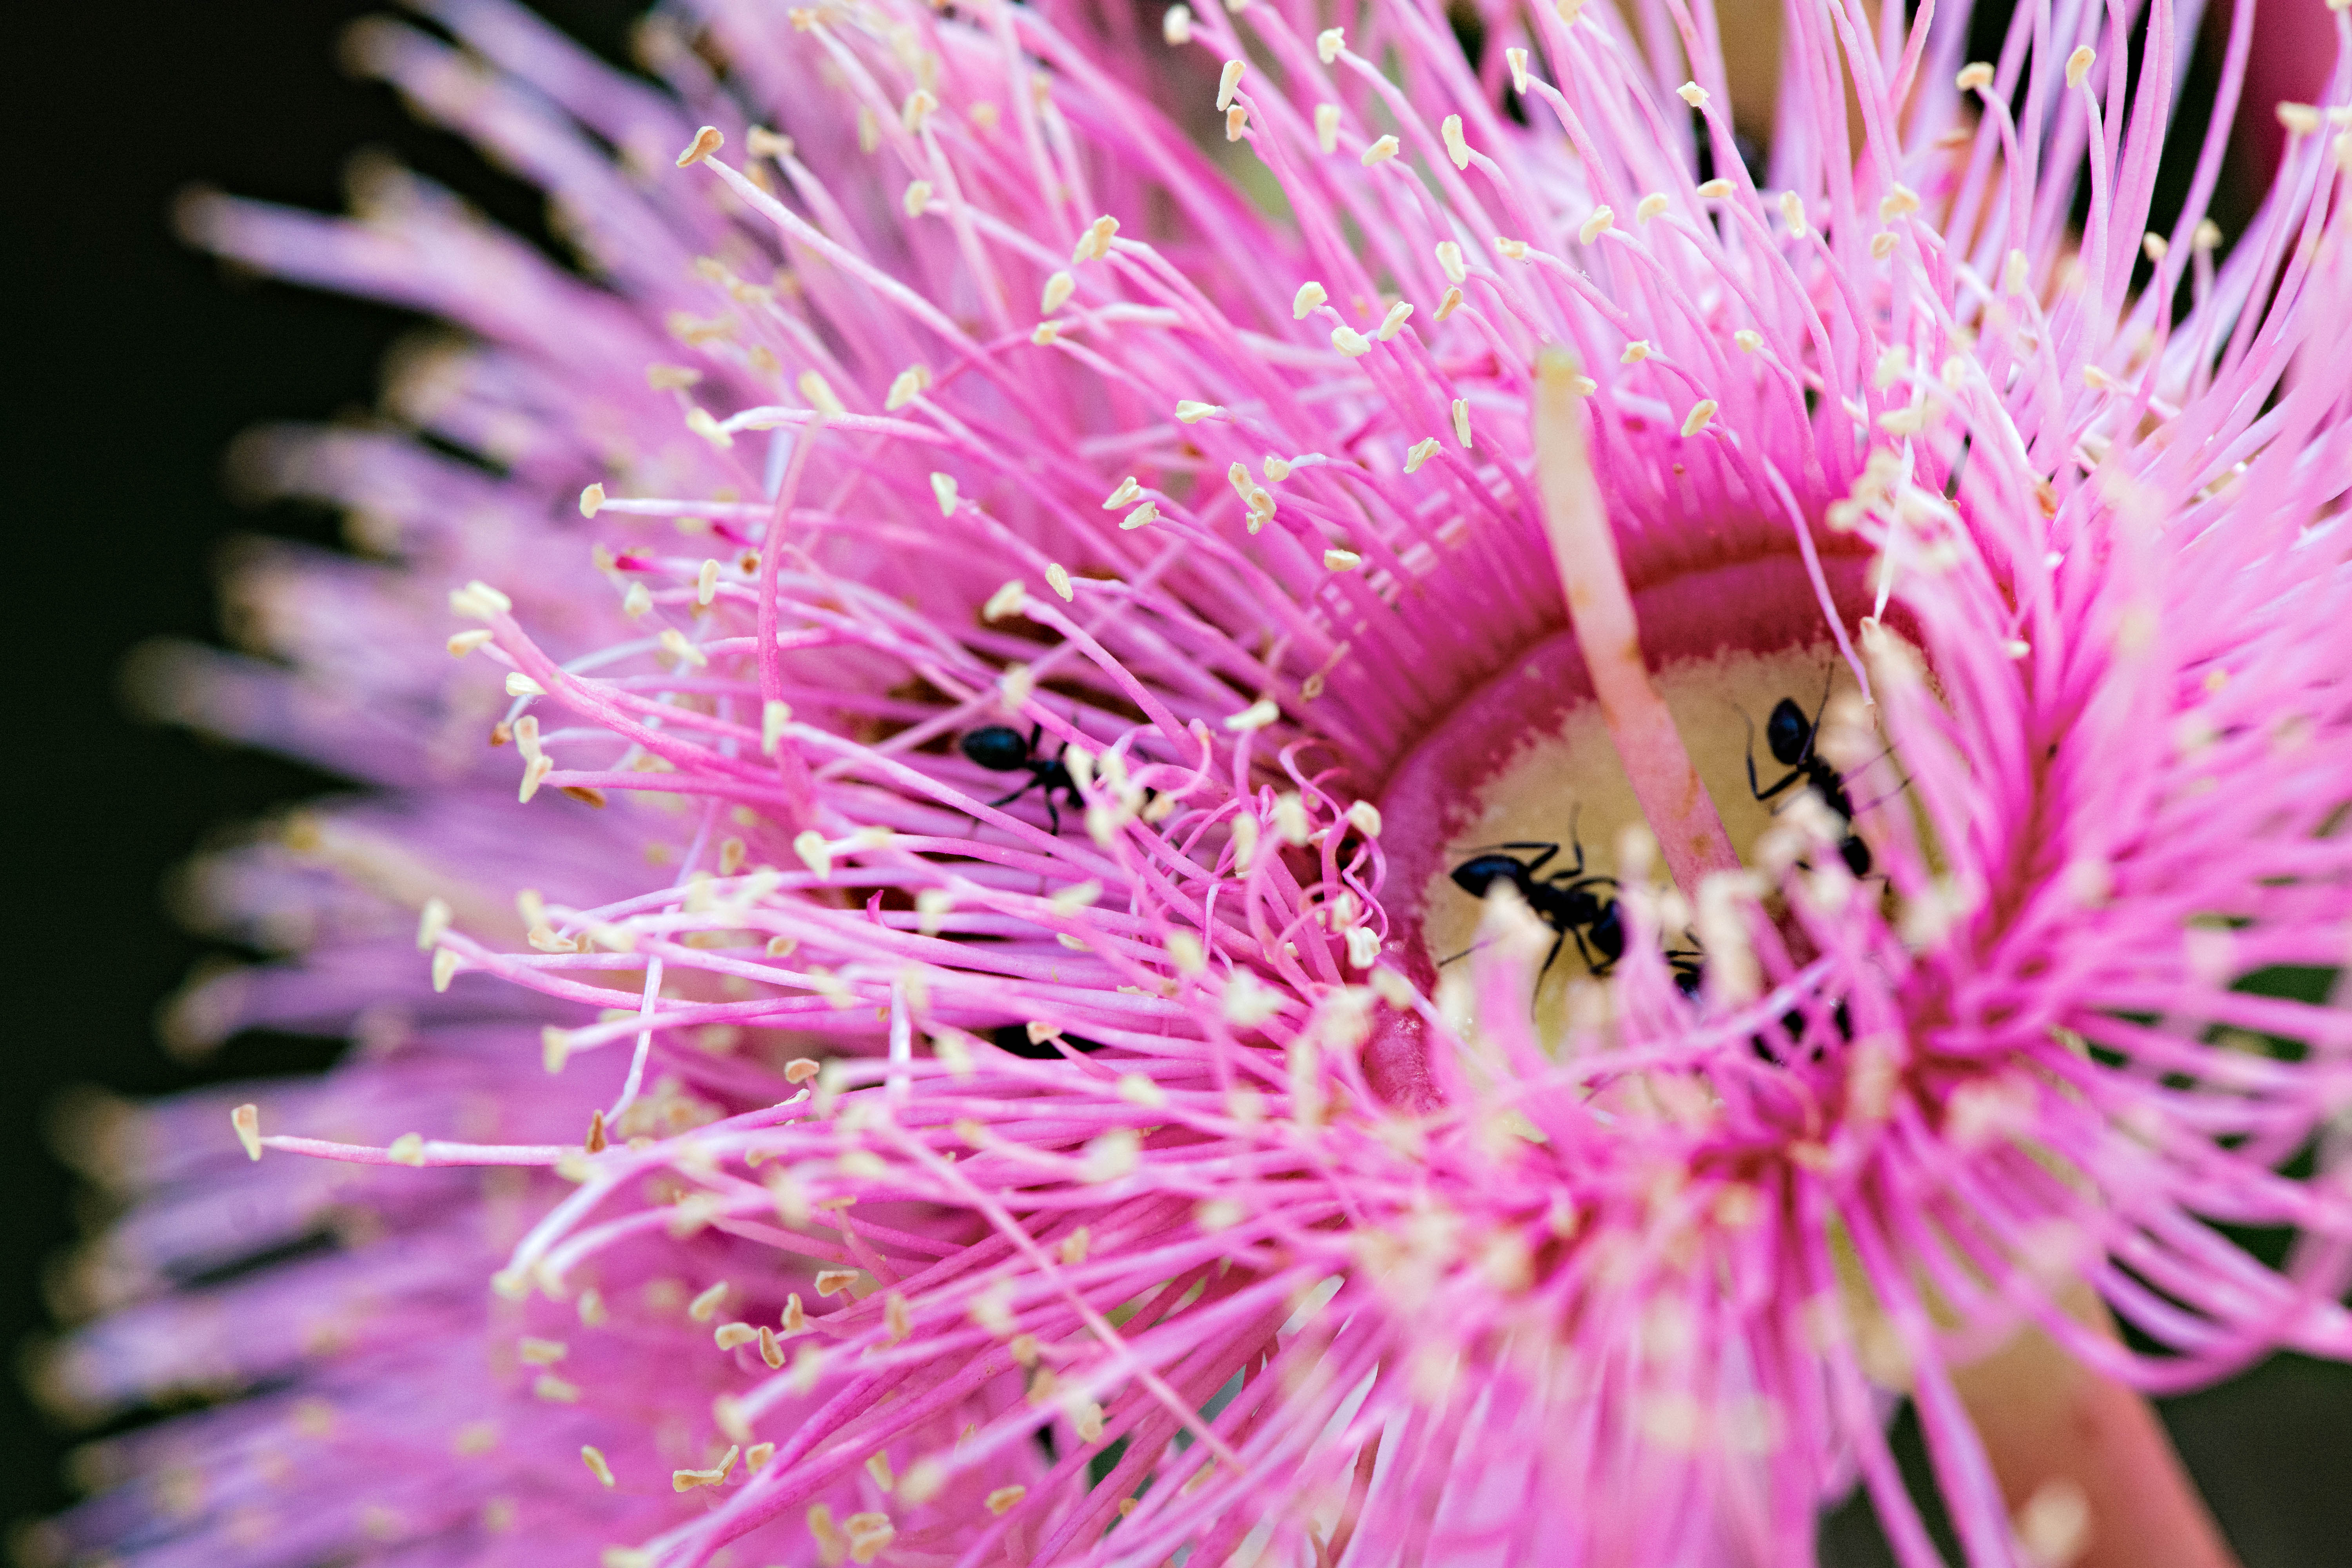
blossom, plant, photography, flower, petal, pollen, botany, pink, flora, close up, macro photography, flowering plant, daisy family, land plant, dorotheanthus bellidiformis